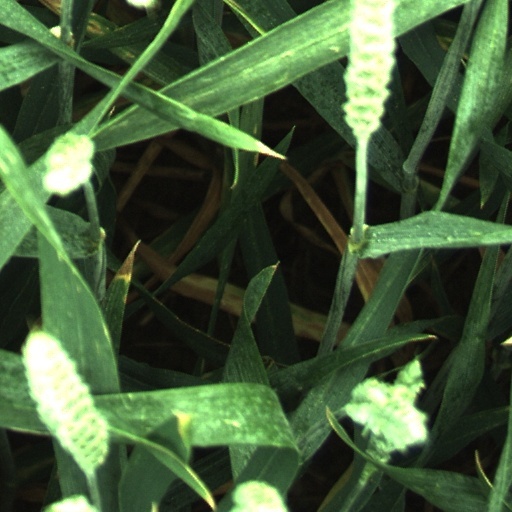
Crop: wheat